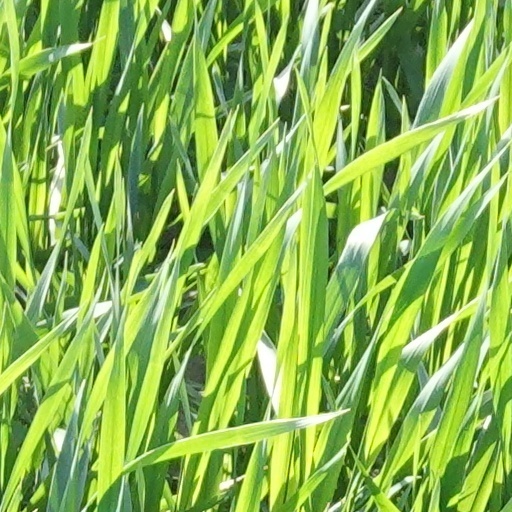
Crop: wheat